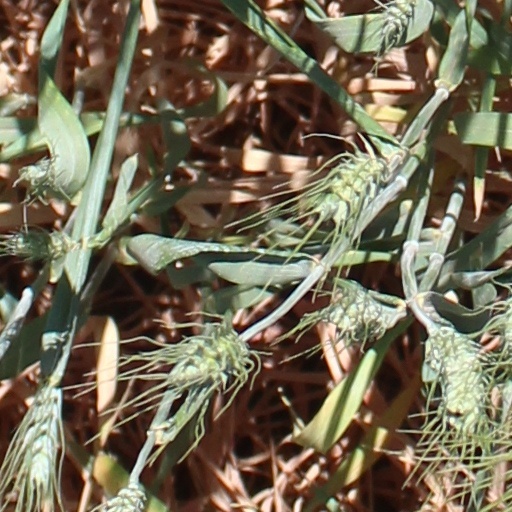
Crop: wheat